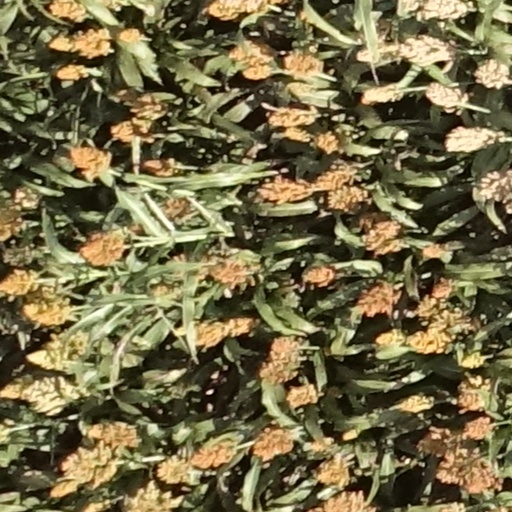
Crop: sorghum